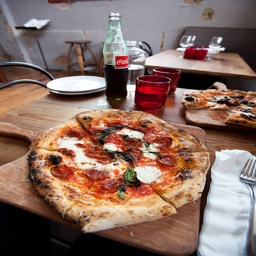
The pizza on the table has a very thick crust.
Hand made pizza sitting on top of a dinner table.
a pizza on a wooden table some plates fork and drinks
Two pizzas with lots of toppings, a bottle of coke and two glasses and a napkin and silverware and two plates are sitting on a table.
Pizza at place setting with coca-cola bottle half full